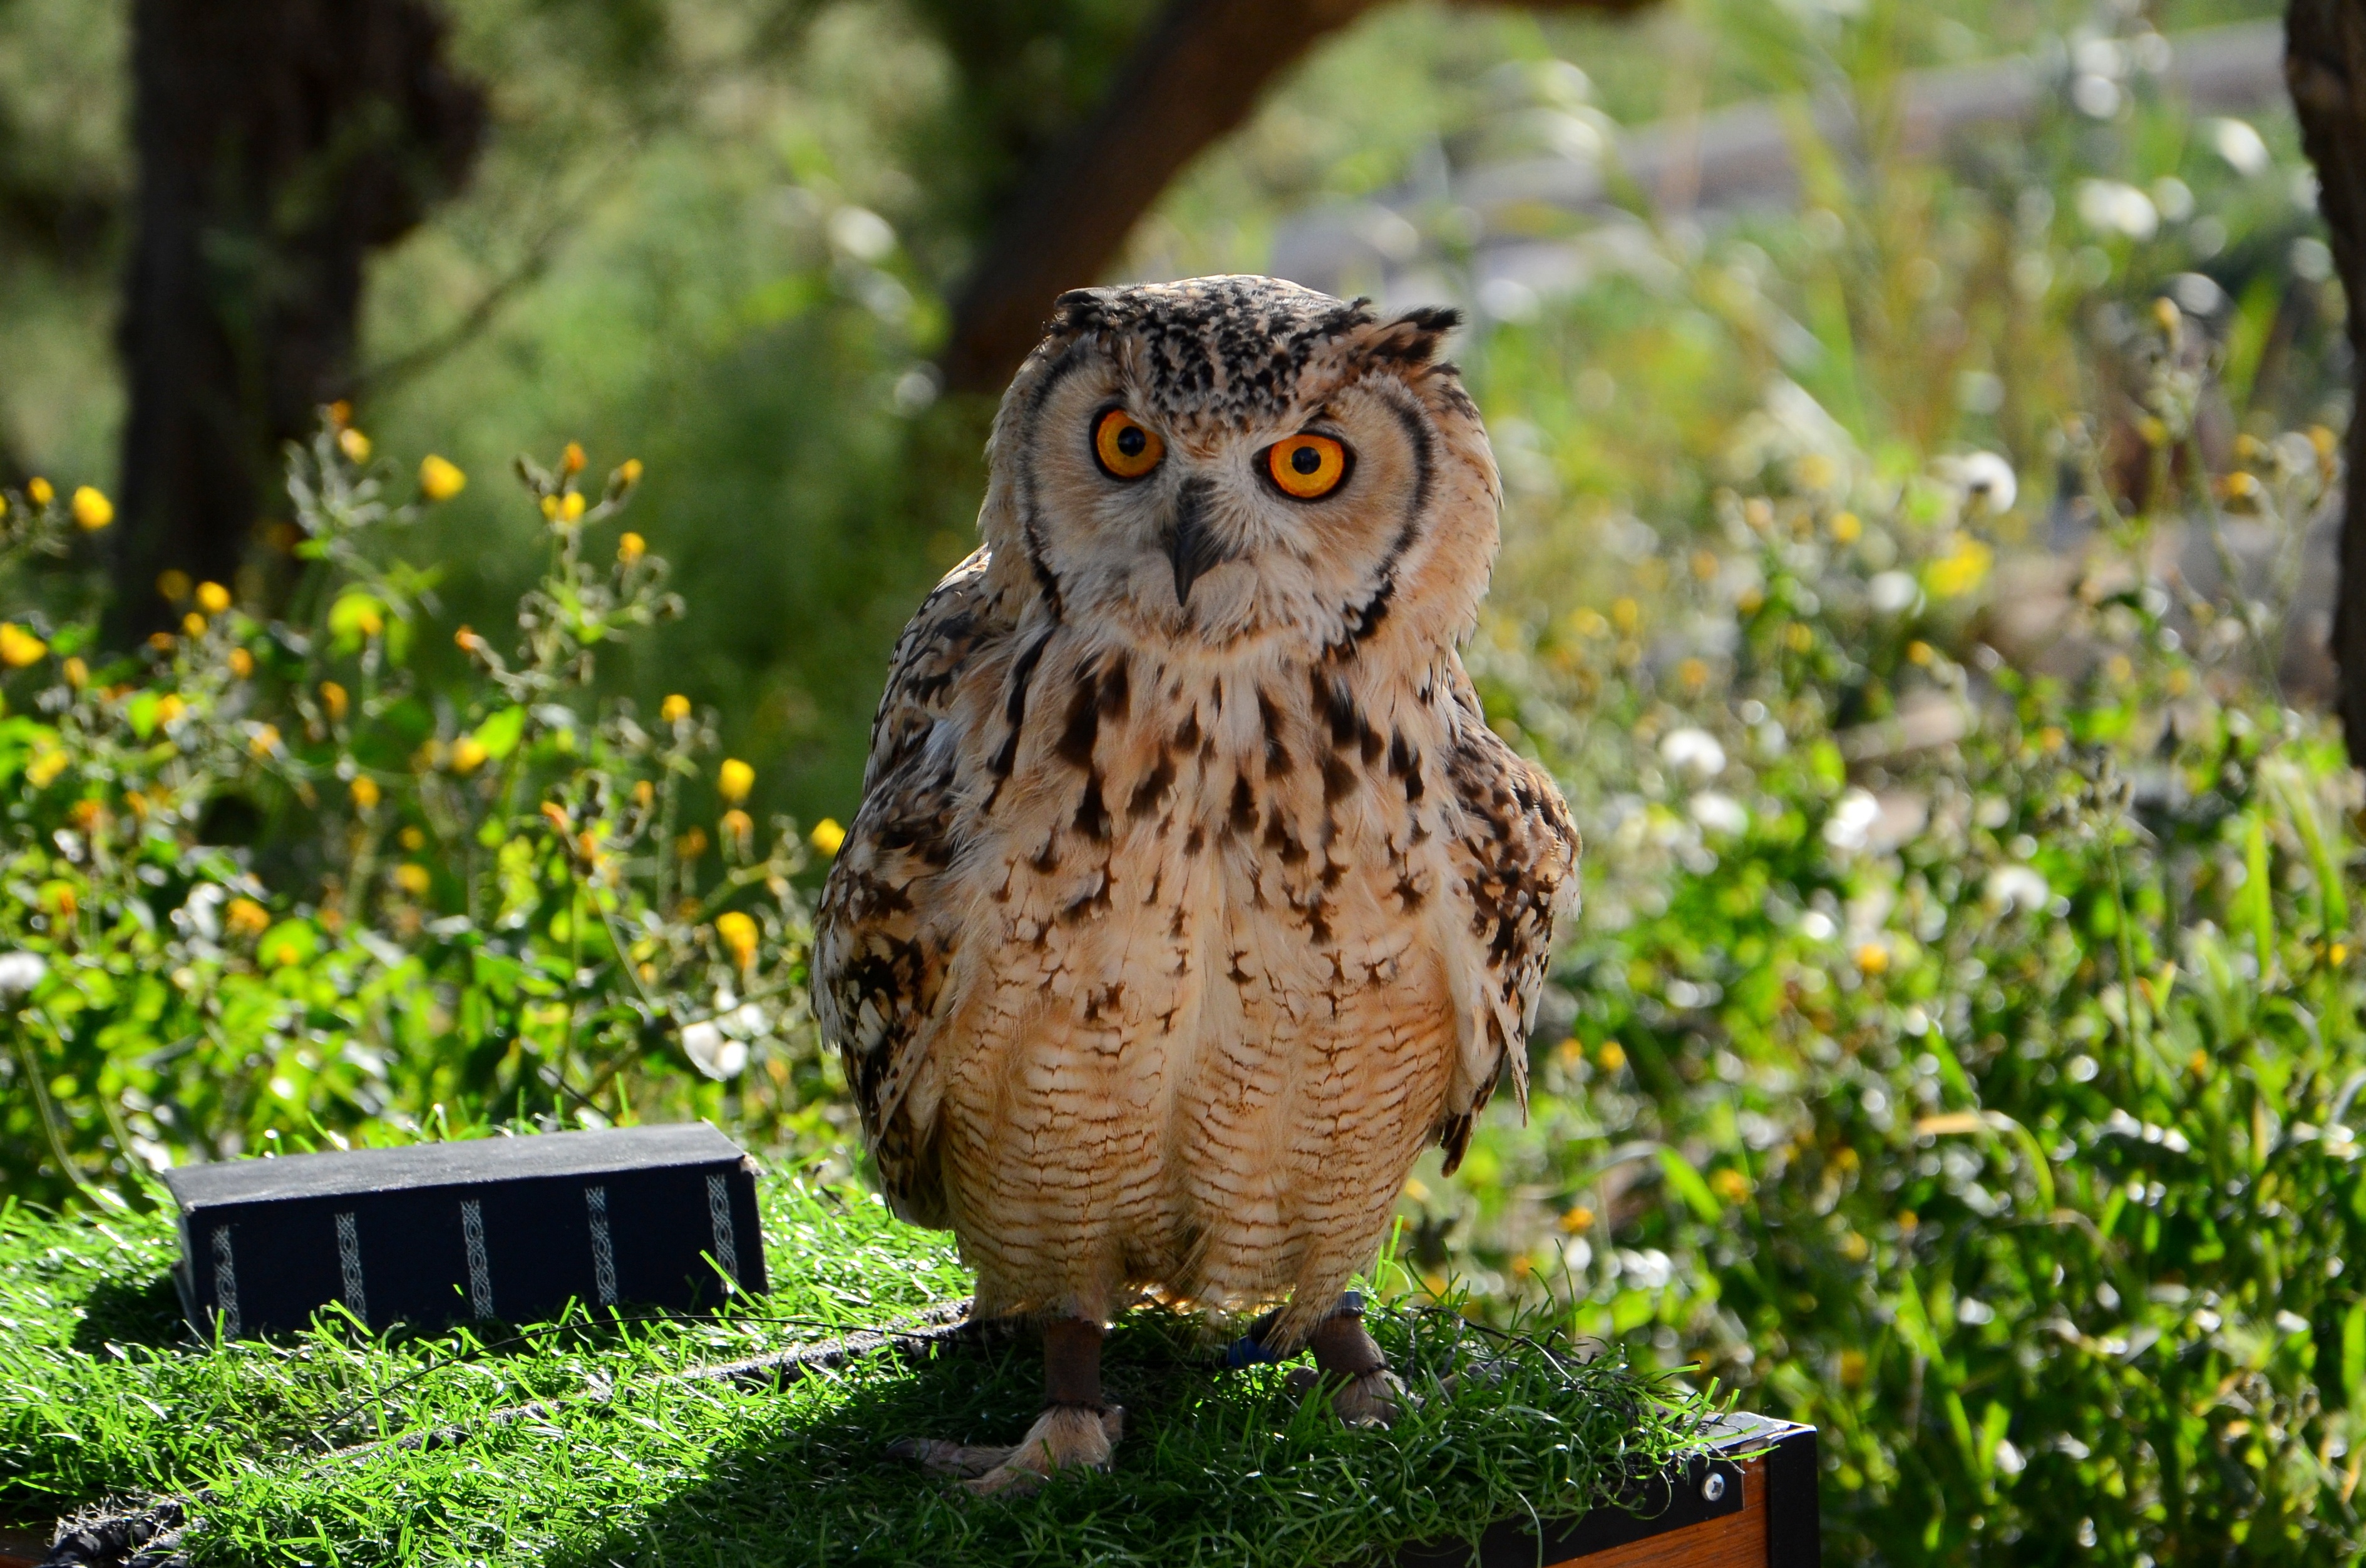
bird, pen, animal, summer, wildlife, beak, owl, fauna, bird of prey, birds, eyes, vertebrate, wise, wisdom, owls, sowa